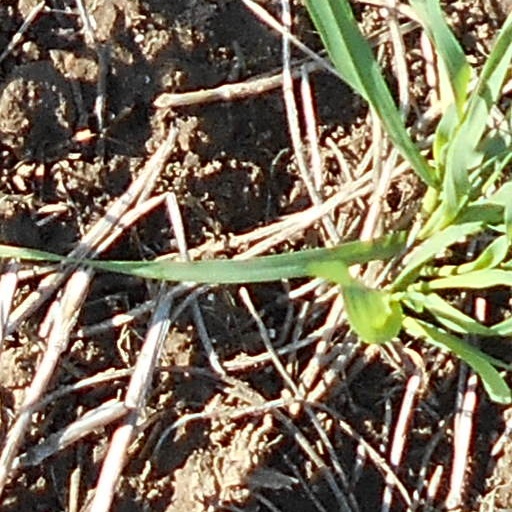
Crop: wheat